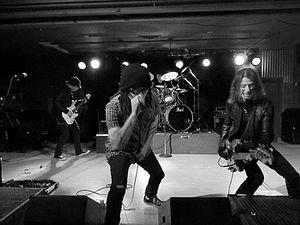
Spread Eagle est un groupe de hard rock originaire de New York aux États-Unis. Quelques mois après leur formation, ils sont signés par MCA. Le groupe sort deux albums, Spread Eagle et Open To The Public, puis se sépare en 1995. En 2006 le groupe se reforme.